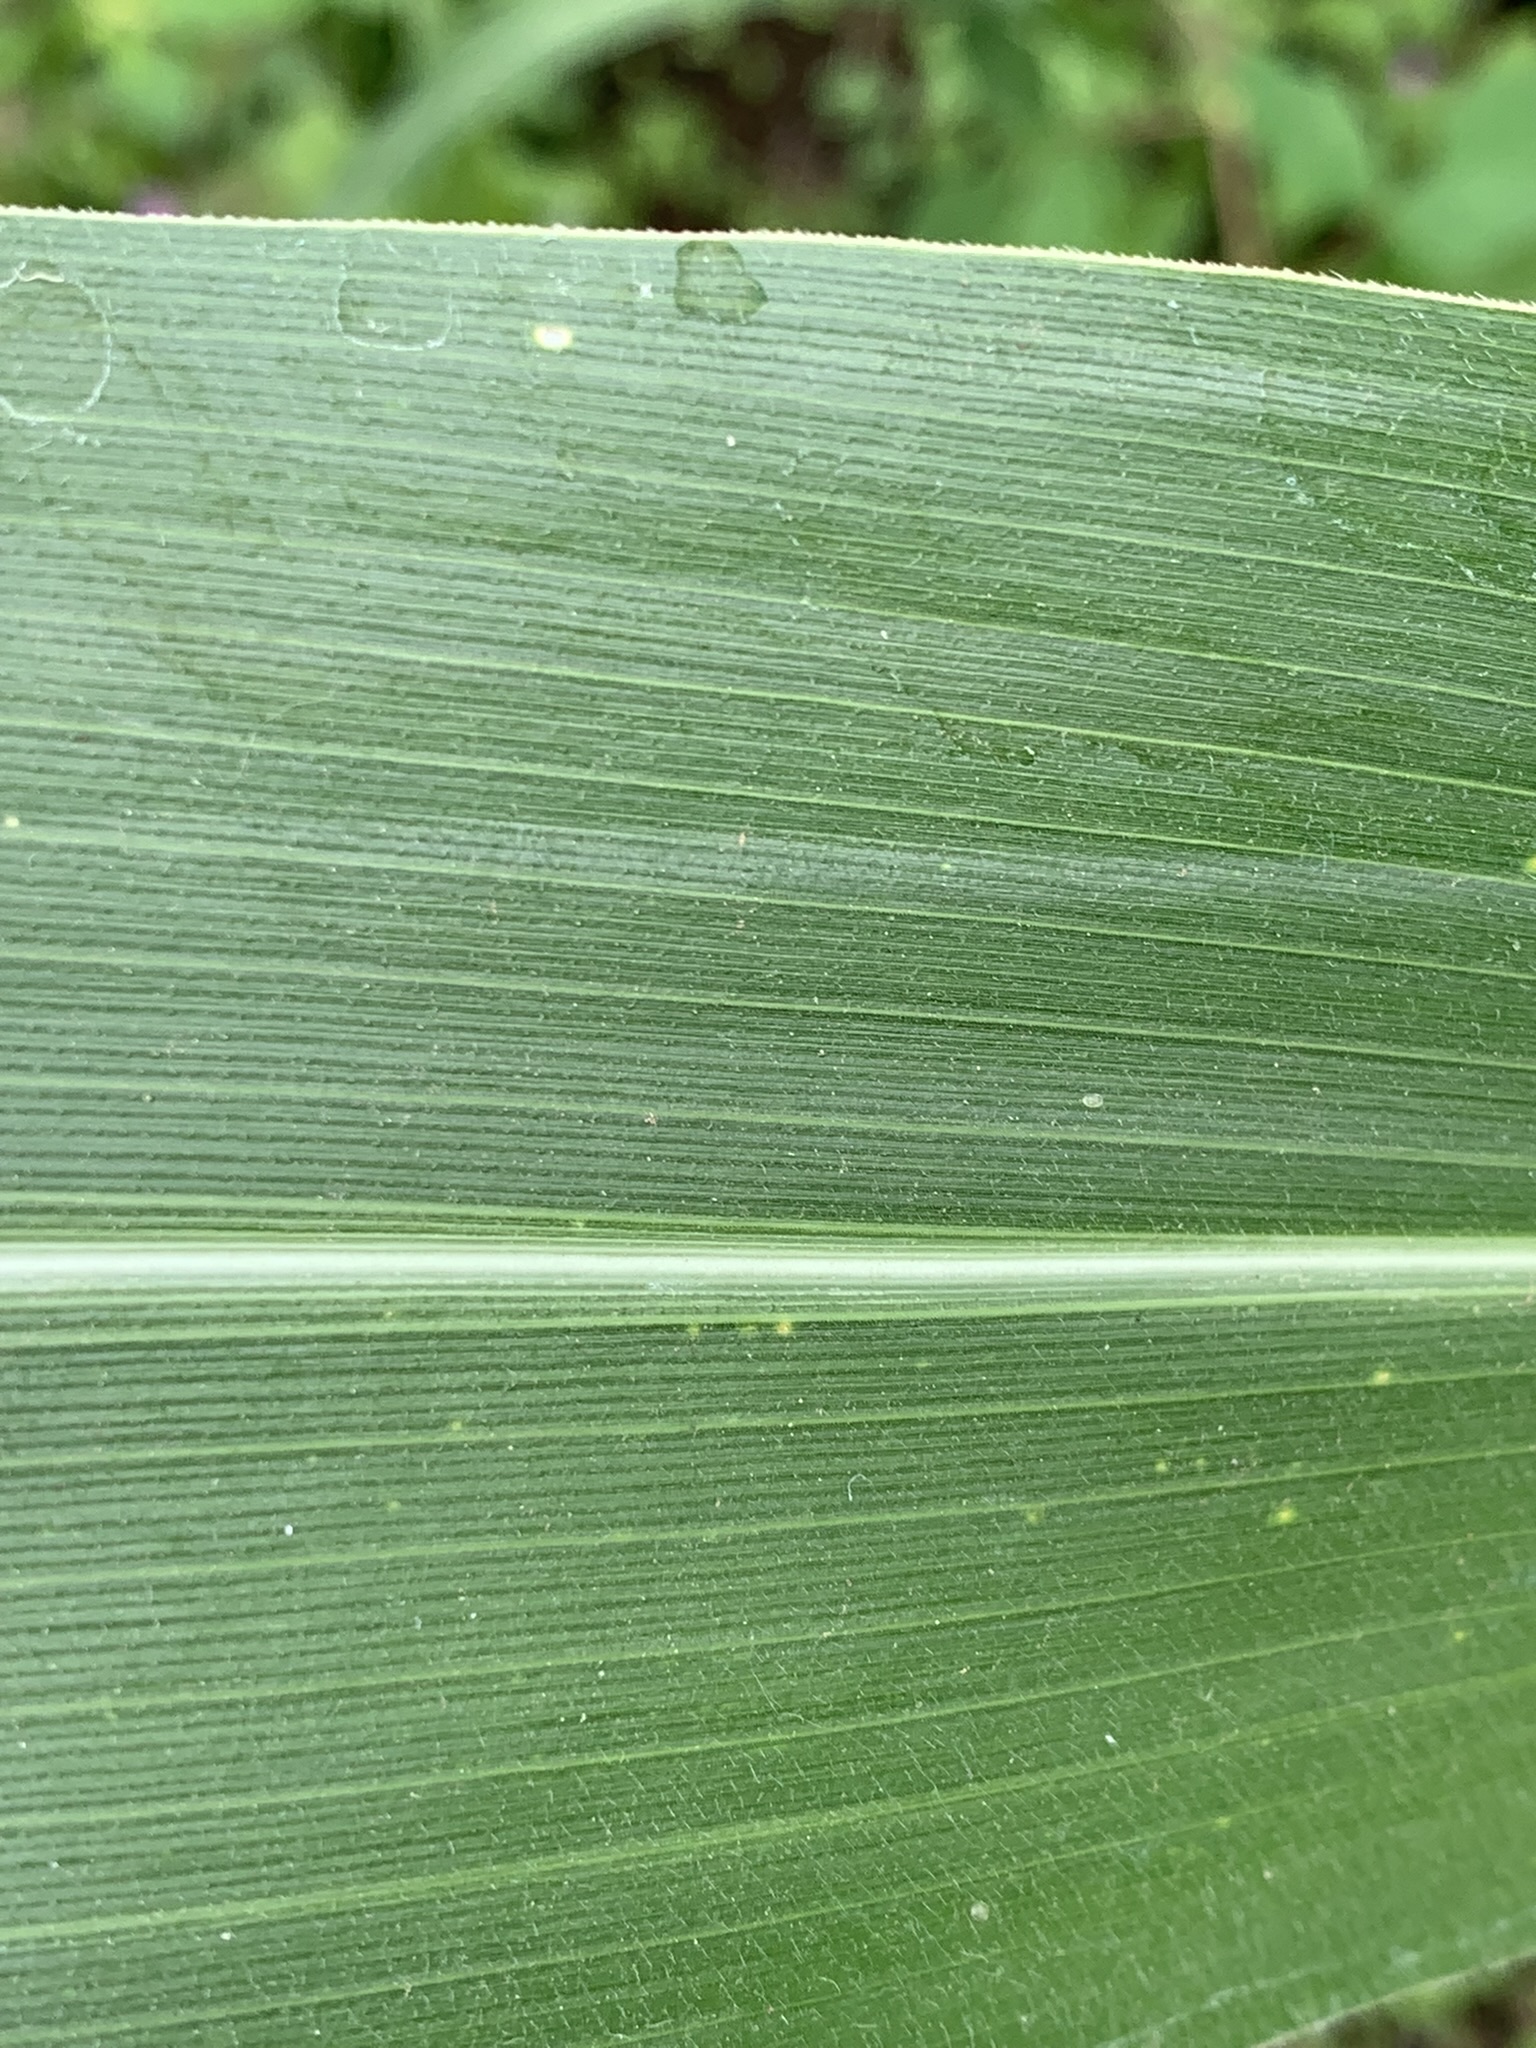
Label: Healthy